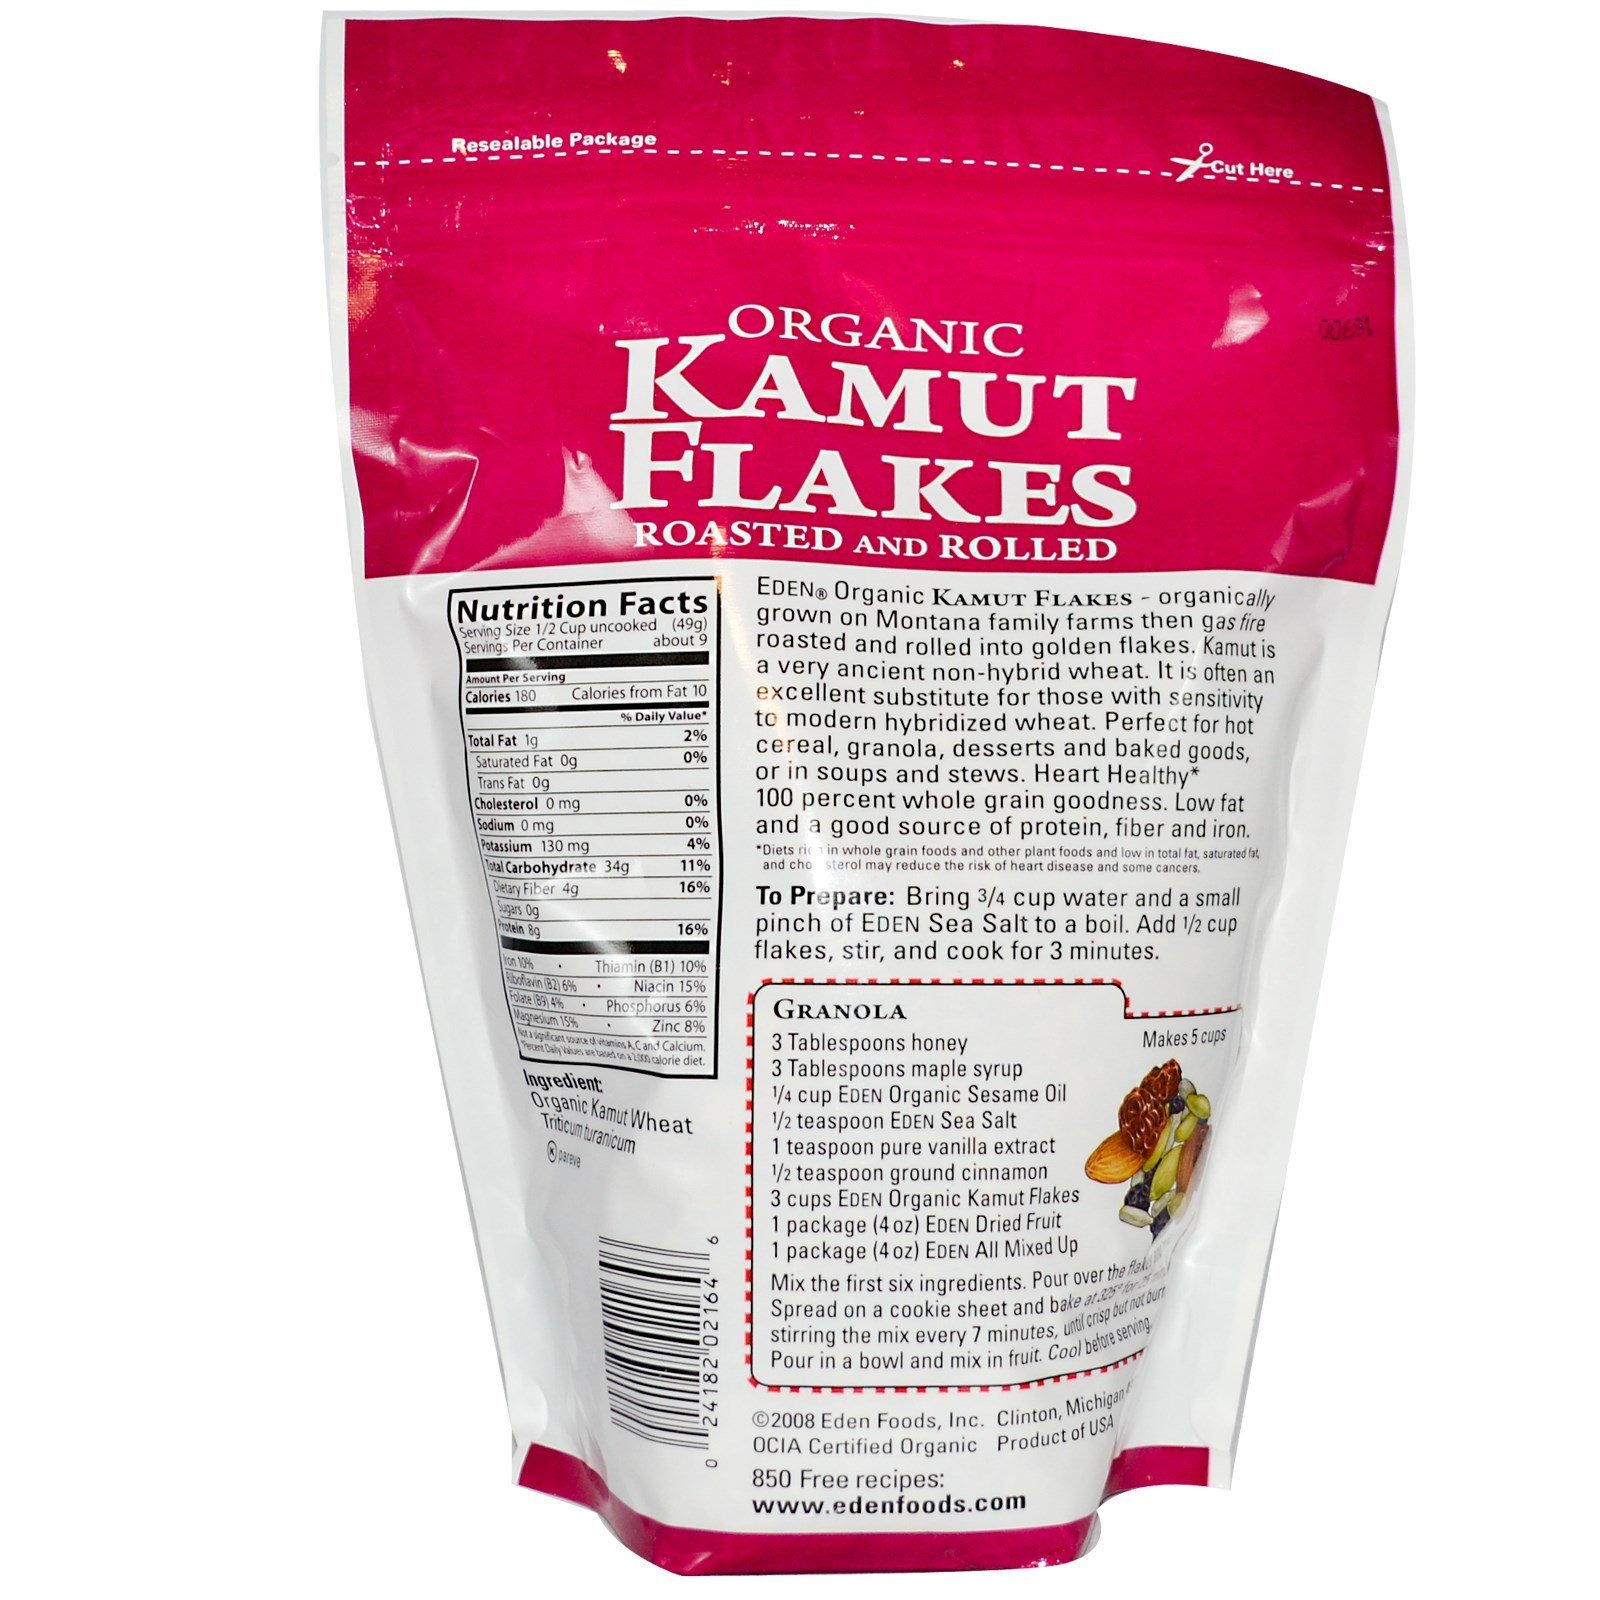
Item Name: Eden Foods Organic Kamut Flakes -- 16 oz
Value: 16.0
Unit: Ounce

Price: 15.335